The Walking Dead season 6

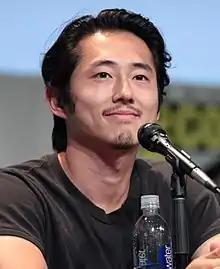
The storyline surrounding Steven Yeun's character, Glenn, was a source of criticism.

Glenn's fake death in the third episode, "Thank You", was a major source of controversy. "The Hollywood Reporter" heavily criticized the decision of the writers to create the story line. Daniel Fienberg felt apathetic about the decision and said, "I'm not sure I care about [...] the way his death would impact the ensemble. If he's dead, the loss will be felt most by Maggie, but Maggie just had her sister die a few episodes ago, so there's no variation anymore to making Lauren Cohan wail, no matter how entirely convincingly she does it. To me, "The Walking Dead" has lost whatever core of human relationships it ever had, and whether Glenn lives or dies, it just feels mechanical now." Tim Goodman expressed shock over the concept of Glenn potentially being alive saying, "I honestly don't think showrunner Scott M. Gimple is dumb enough to fake this death somehow, not with how implausible it would be for Glenn to survive it." "The Hollywood Reporter" later declared that the show had "lost its credibility" when Glenn was revealed to be alive in the seventh episode, "Heads Up." Scott Gimple responded to the controversy surrounding this. He said, "We've had instances of people in a very emotional state — Tyreese jumping into the middle of a large herd and fighting his way out; a man cut off his own hand and fights his way through a department store full of walkers. These things are part of the world. Glenn had the bad luck of being knocked off that dumpster by Nicholas, ending his own life but [Glenn] had the good luck of Nicholas landing on him. There's a lot of very specific facts about it that I think a lot of people have sort of gotten wrong. But breaking it down shot for shot … I think we're past that point. I don't think this is any sort of new instance that broke the rules of our show at all. I think it's very much in line with everything we've done before. I don't think there's a credibility issue." Erik Kain for "Forbes" felt that the decision ruined Glenn's storyline. He declared season 6 "a mixed bag" and was frustrated with the decision to hold off Glenn's fate for 3 episodes. He said, "...the showrunners spent "three more episodes" essentially refusing to move the plot forward. We got one good backstory, and then two episodes where almost nothing happened to anyone we cared about. We learned that Maggie was pregnant and that's about all." When speaking of the confirmation of Glenn being alive, Kain felt the decision was "implausible" from the inconsistency of his fall and camera angle tricks. He also felt the decision to "[drag] it out for weeks" had "effectively [killed] off all the tension [...] at the end of episode 3." Brian Moylan of "The Guardian" was also critical, saying: "Glenn is alive, and "The Walking Dead" will never be the same... It would rather kill off a main character than pull a lame switcheroo. Until now."